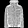
Label: Coat